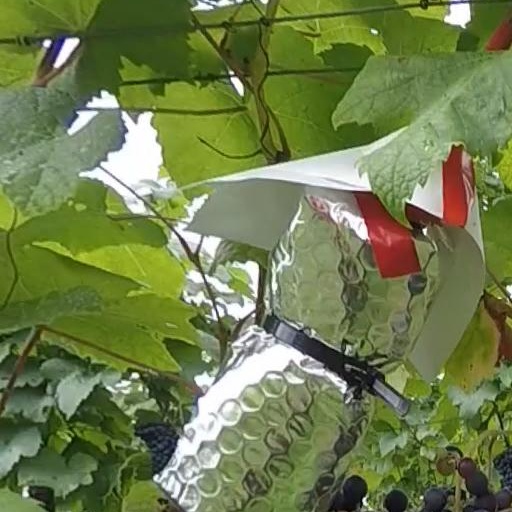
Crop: grape